Twin Town

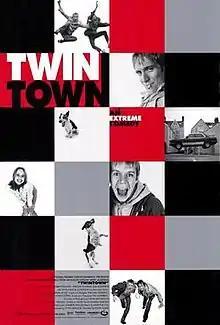
Theatrical release poster

Twin Town is a 1997 British dark comedy crime film, filmed mainly around Port Talbot and set in Swansea, Wales. It was directed by Kevin Allen and had a working title of "Hot Dog"; a hot dog van features in a number of scenes in the film. It stars real-life brothers Rhys Ifans (in his first major movie role) and Llŷr Ifans (credited as Llyr Evans) along with Dougray Scott. The director appears on screen, briefly seen as a show host on a TV set in the static caravan home of the twins while co-writer Paul Durden briefly appears as a rude taxi driver.